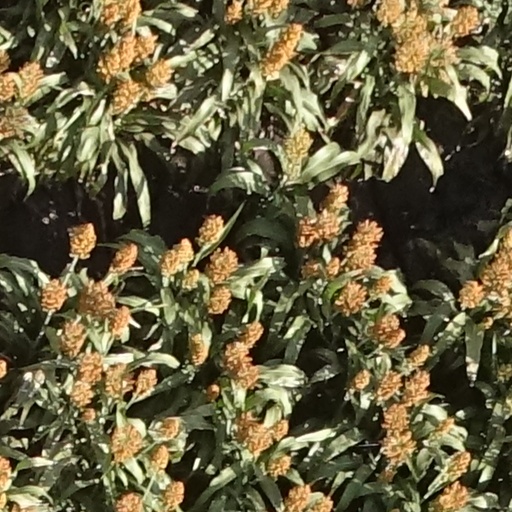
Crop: sorghum